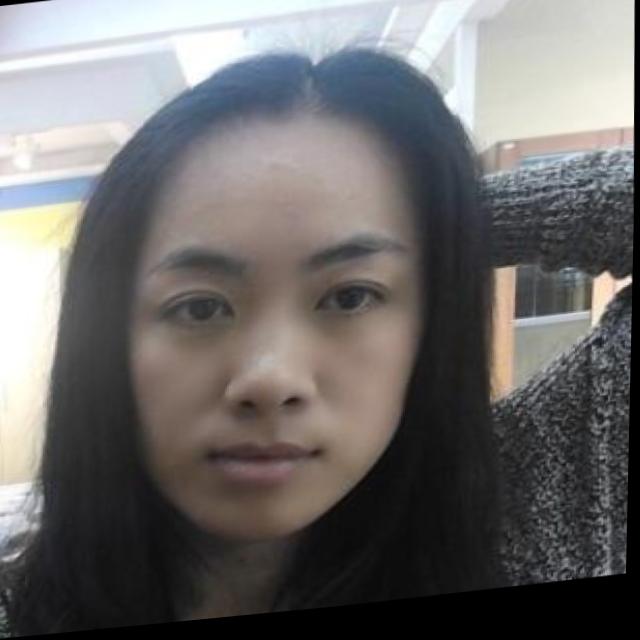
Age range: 21-44